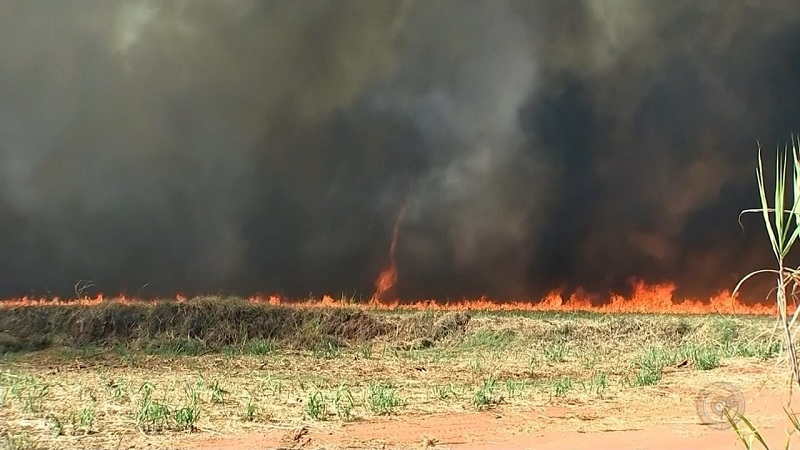
Fire: yes
Smoke: yes